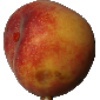
Label: Peach 1